The Housemaid (2016 film)

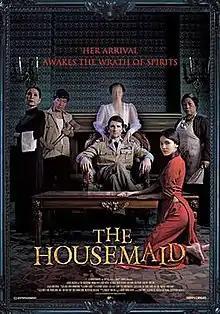

The Housemaid is a 2016 Vietnamese gothic romance horror film directed by Derek Nguyen and starring Nhung Kate, Jean-Michel Richaud, Kim Xuan, and Rosie Fellner. Released in Vietnam on 16 September 2016, the film became the third-highest-grossing horror film in Vietnam's history and had its North American premiere at the 2017 Los Angeles Film Festival.